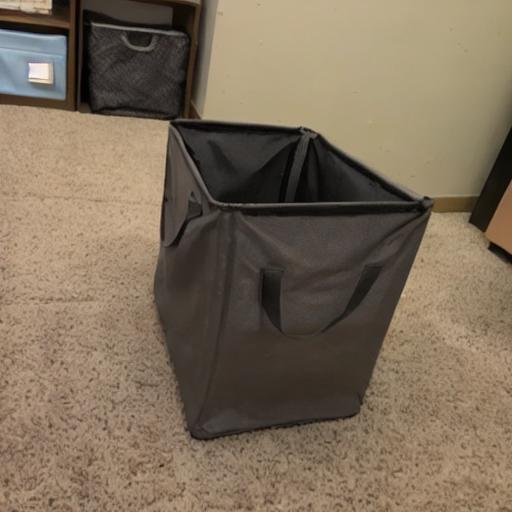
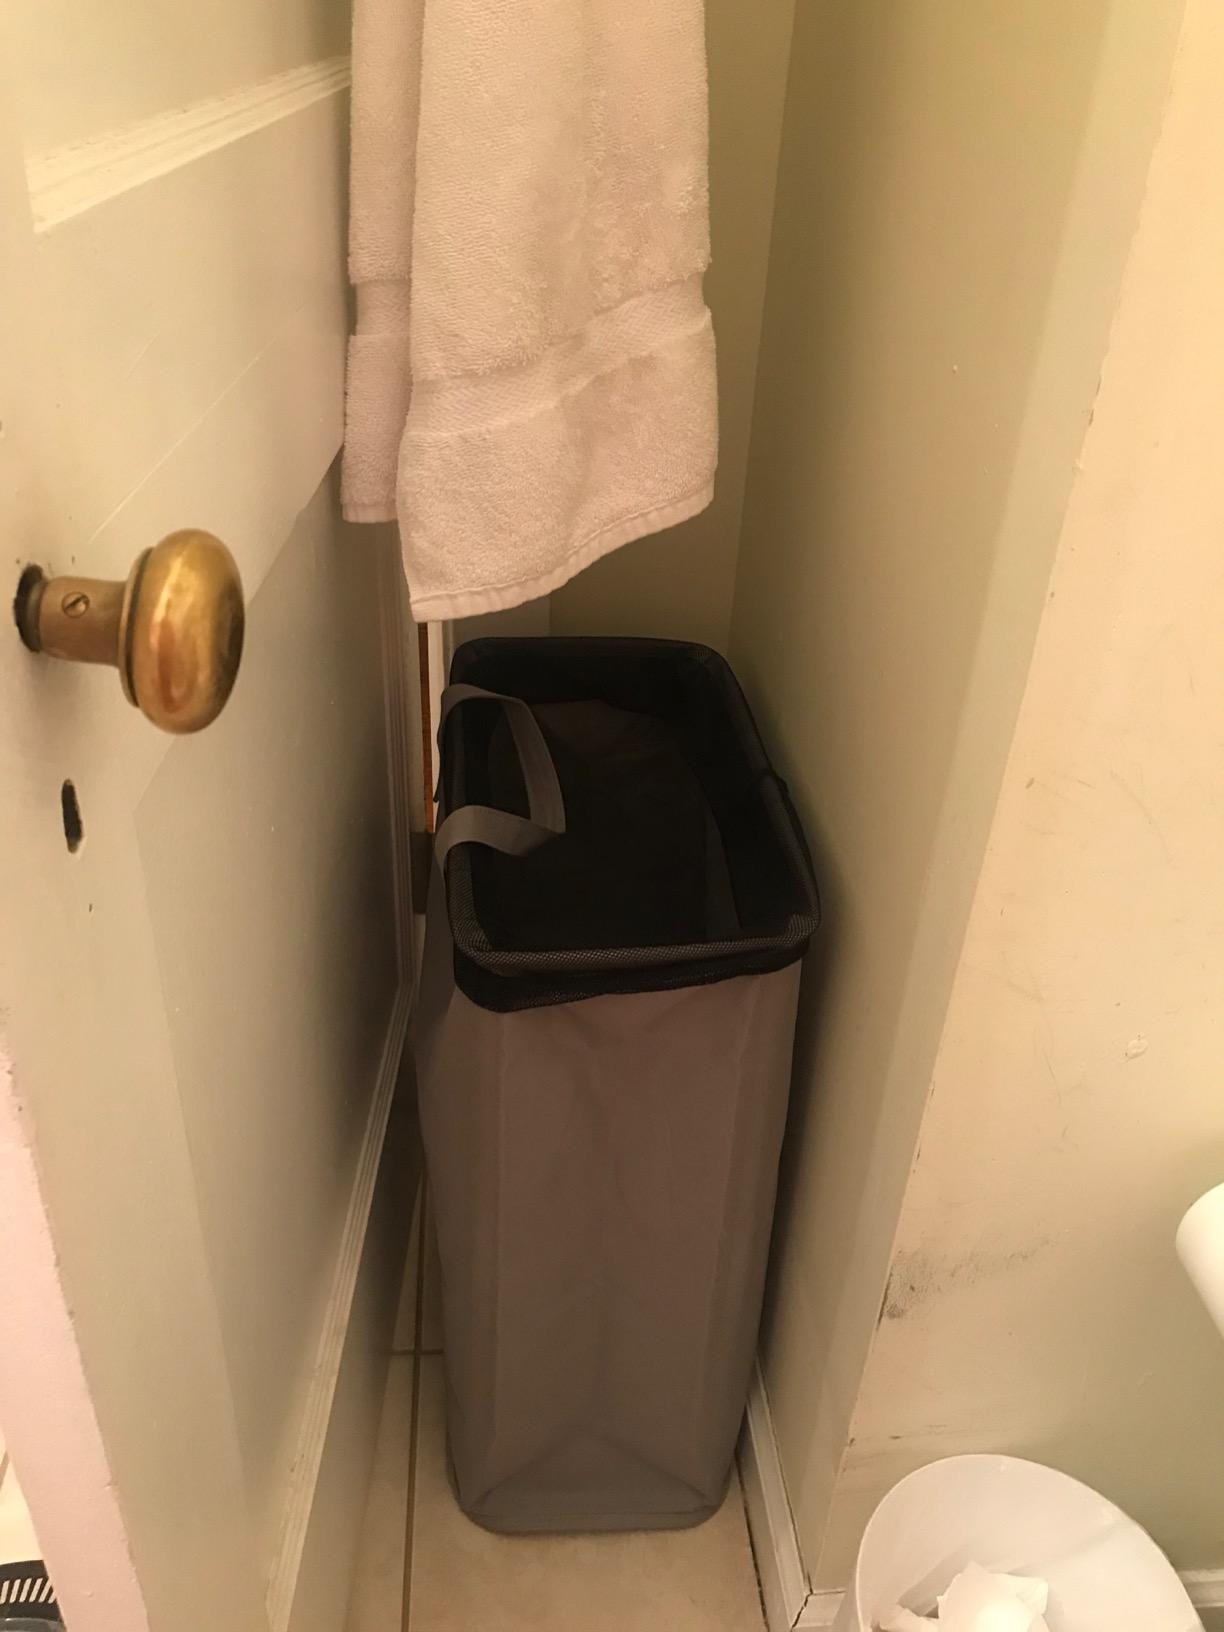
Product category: items_hamper
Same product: no